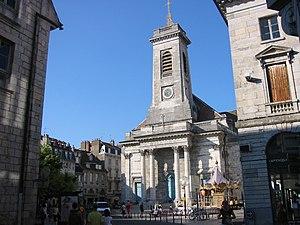
À Besançon, la Réforme protestante est une manifestation confessionnelle et sociale majeure dans l'histoire de la ville. Durant une période comprise entre 1520 et 1540, cette vision émerge et se développe fortement grâce à plusieurs prédicateurs notoires, en particulier les théologiens Guillaume Farel et Théodore de Bèze. Les habitants, pourtant réputés conservateurs, embrassent de plus en plus nombreux la nouvelle cause, entraînant les pauvres d'abord, puis les gens de métiers, et les notables. Alors que la principauté de Montbéliard et la Suisse voisines s'y conforment définitivement, localement le camp jugé hérétique est violemment confronté avec le catholicisme toujours religion d'État. Les Autorités mènent une répression impitoyable, jusqu'à l'élimination définitive de la menace durant la surprise de 1575. Dès lors, pendant plus de deux siècles, la communauté est inexistante, situation qui perdurera jusqu'à la Révolution.